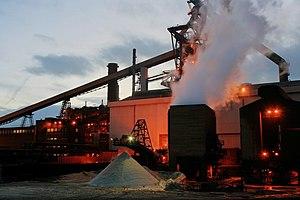
Haut fourneau de Redcar. Au premier-plan, un tas de laitier granulé et la tour de refroidissement du système de granulation.